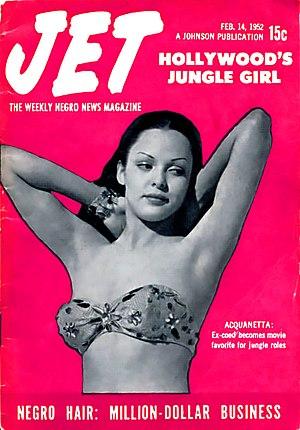
JET est un périodique hebdomadaire, aujourd'hui diffusé sur internet uniquement, dont la cible marketing est la population des lecteurs afro-américains.